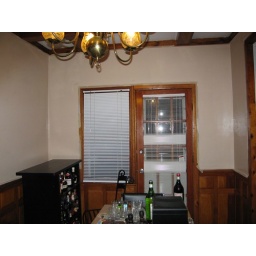
bar, window door in dining room..